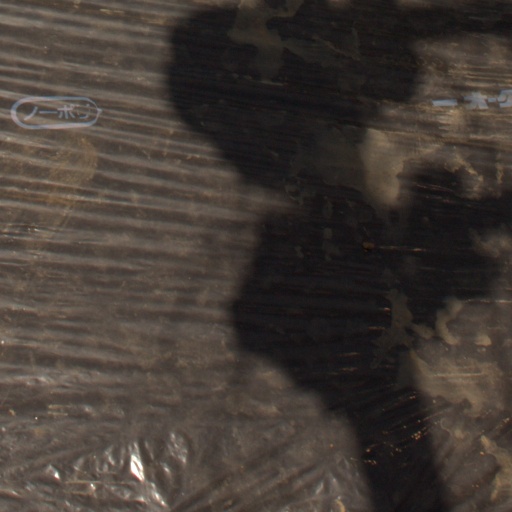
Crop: Jerusalem artichoke